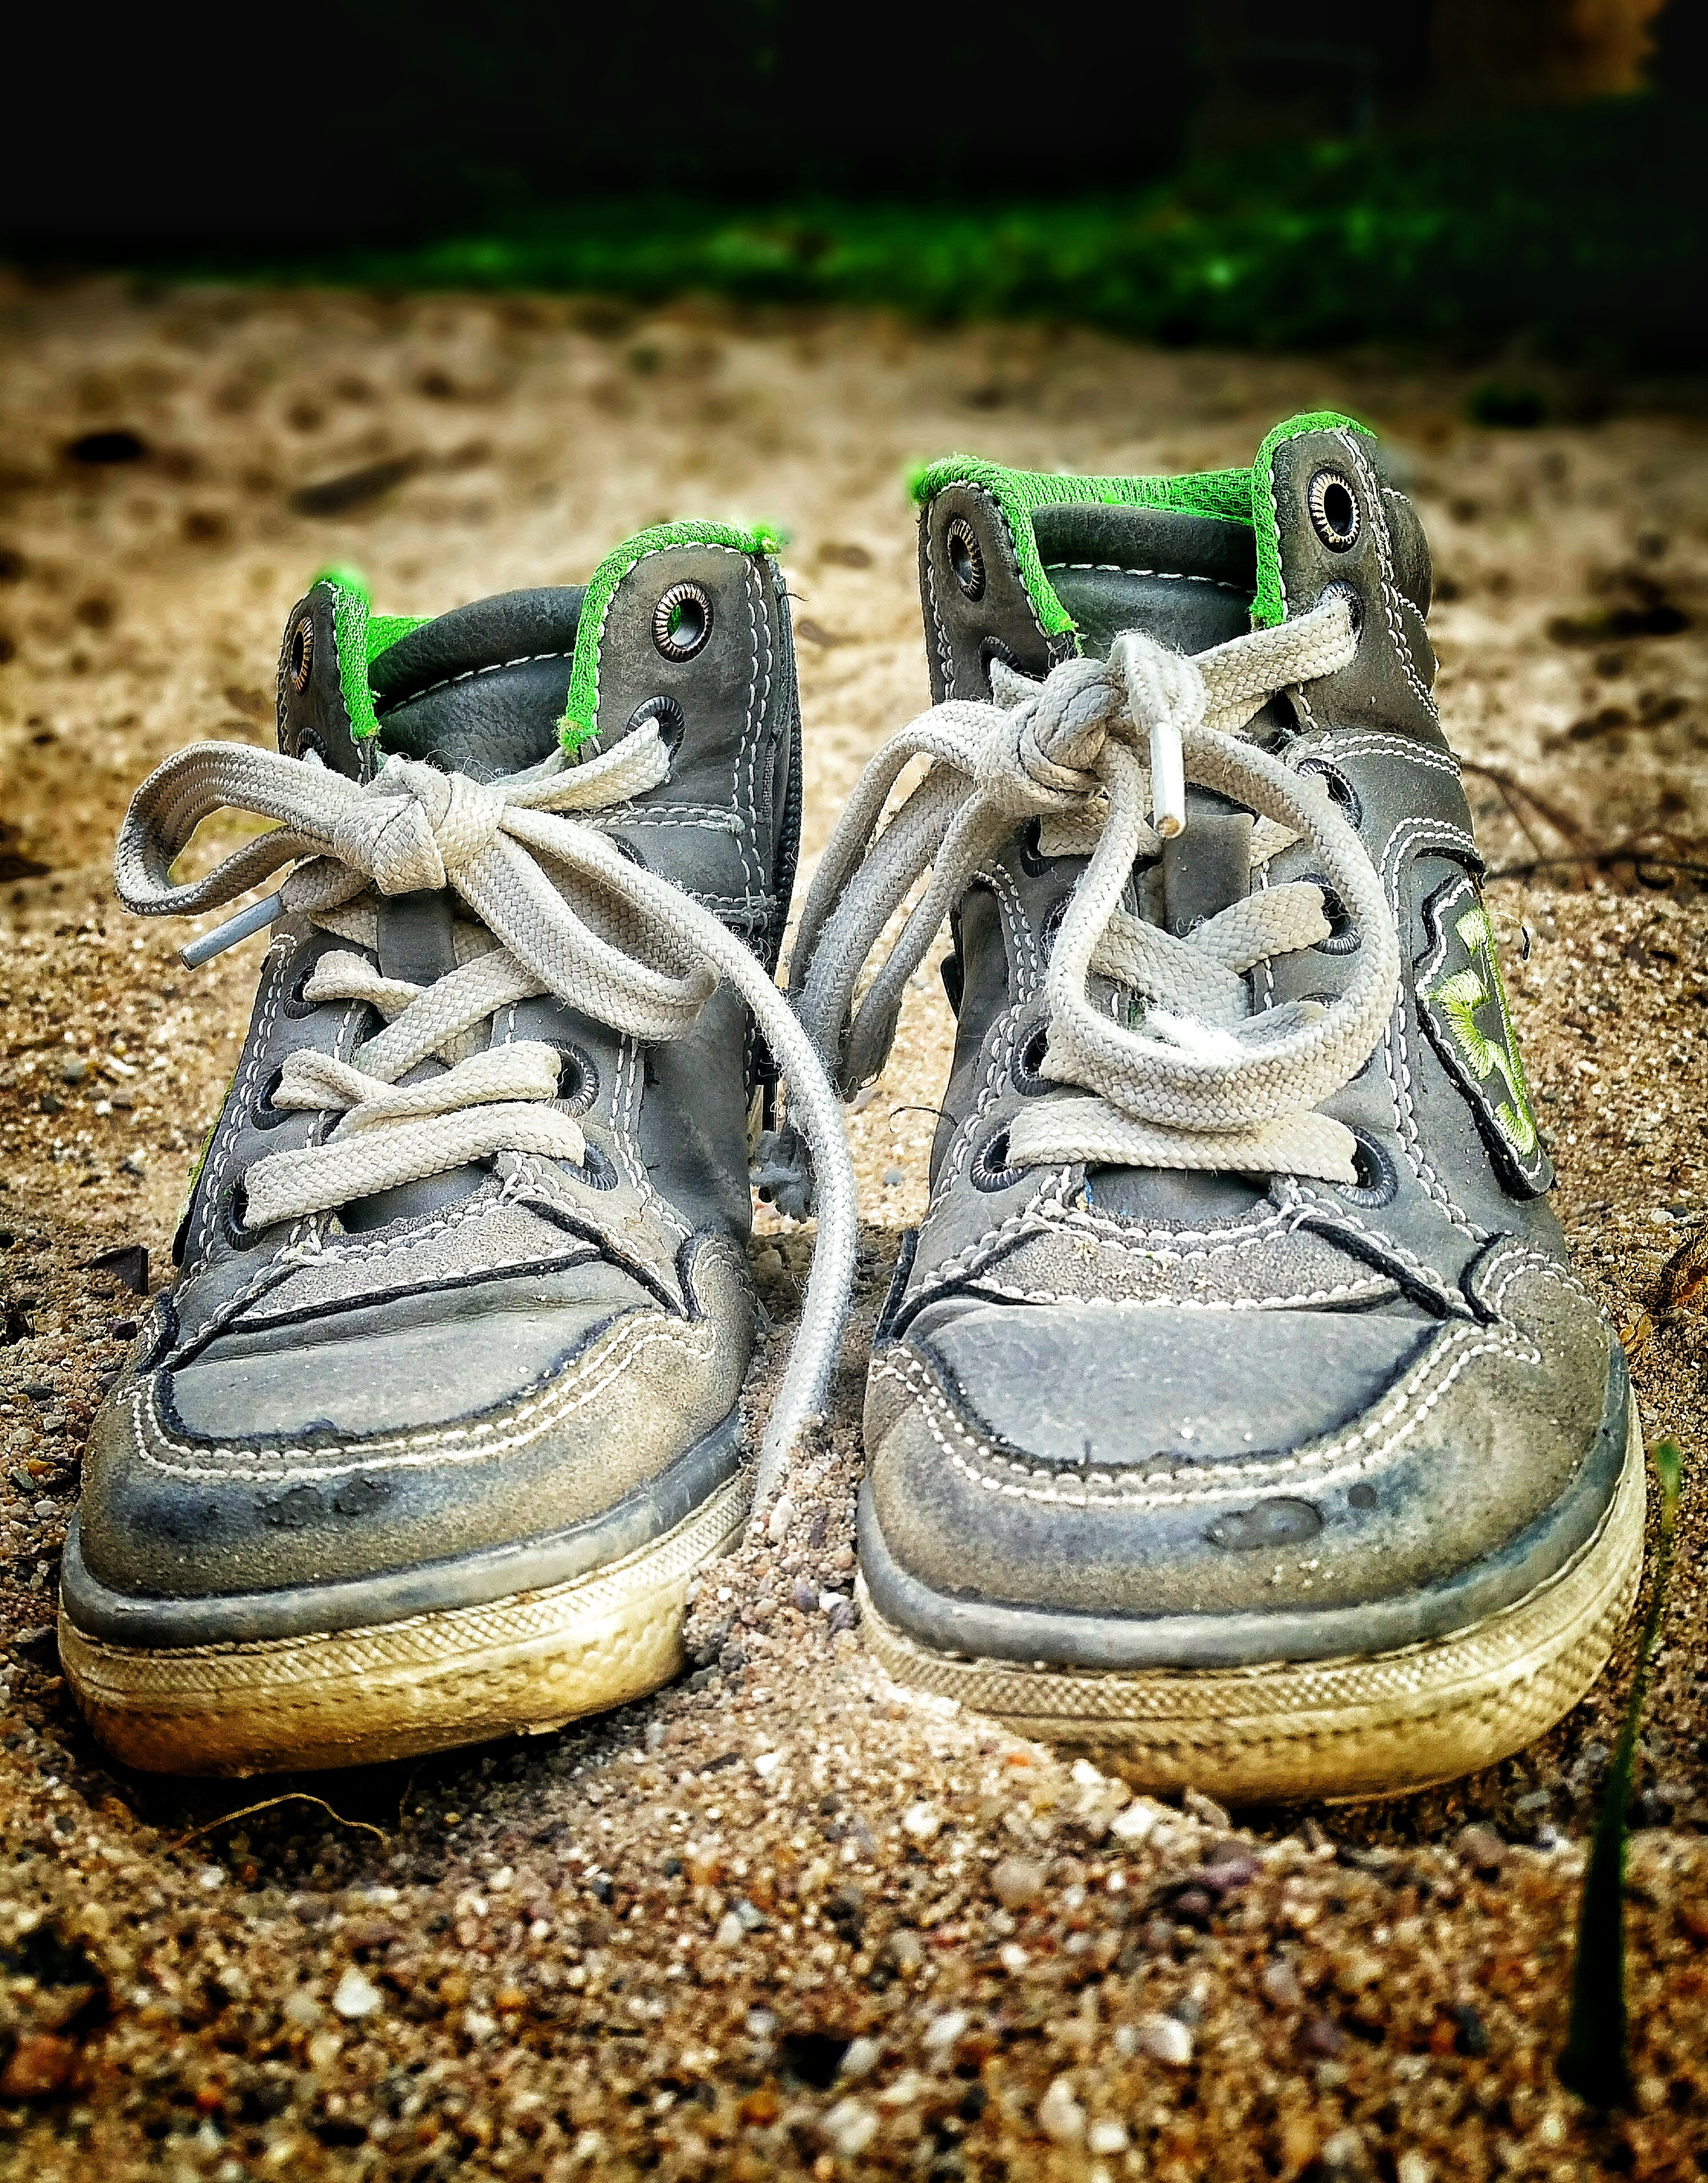
sand, shoe, sneaker, spring, green, holiday, clothing, yellow, shoes, sneakers, footwear, pair, adrift, fabric shoes